Wreck Alley

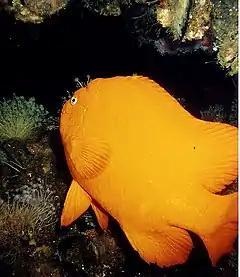
Garibaldi near Wreck Alley, San Diego, CA

The Ingraham Street Bridges spanned Mission Bay. When they were replaced in 1985 the old bridge pilings and roadway were dumped in the Wreck Alley area. These were huge pieces of bridge, roadway, railings and pillars, all jumbled together. There were many fish and various crawling sealife as well. There were also many clumps of strawberry-colored Corynactis anemones on the lower sections of the reef and on the top flat sections, pink and brown Gorgonian sea fans grow thick.